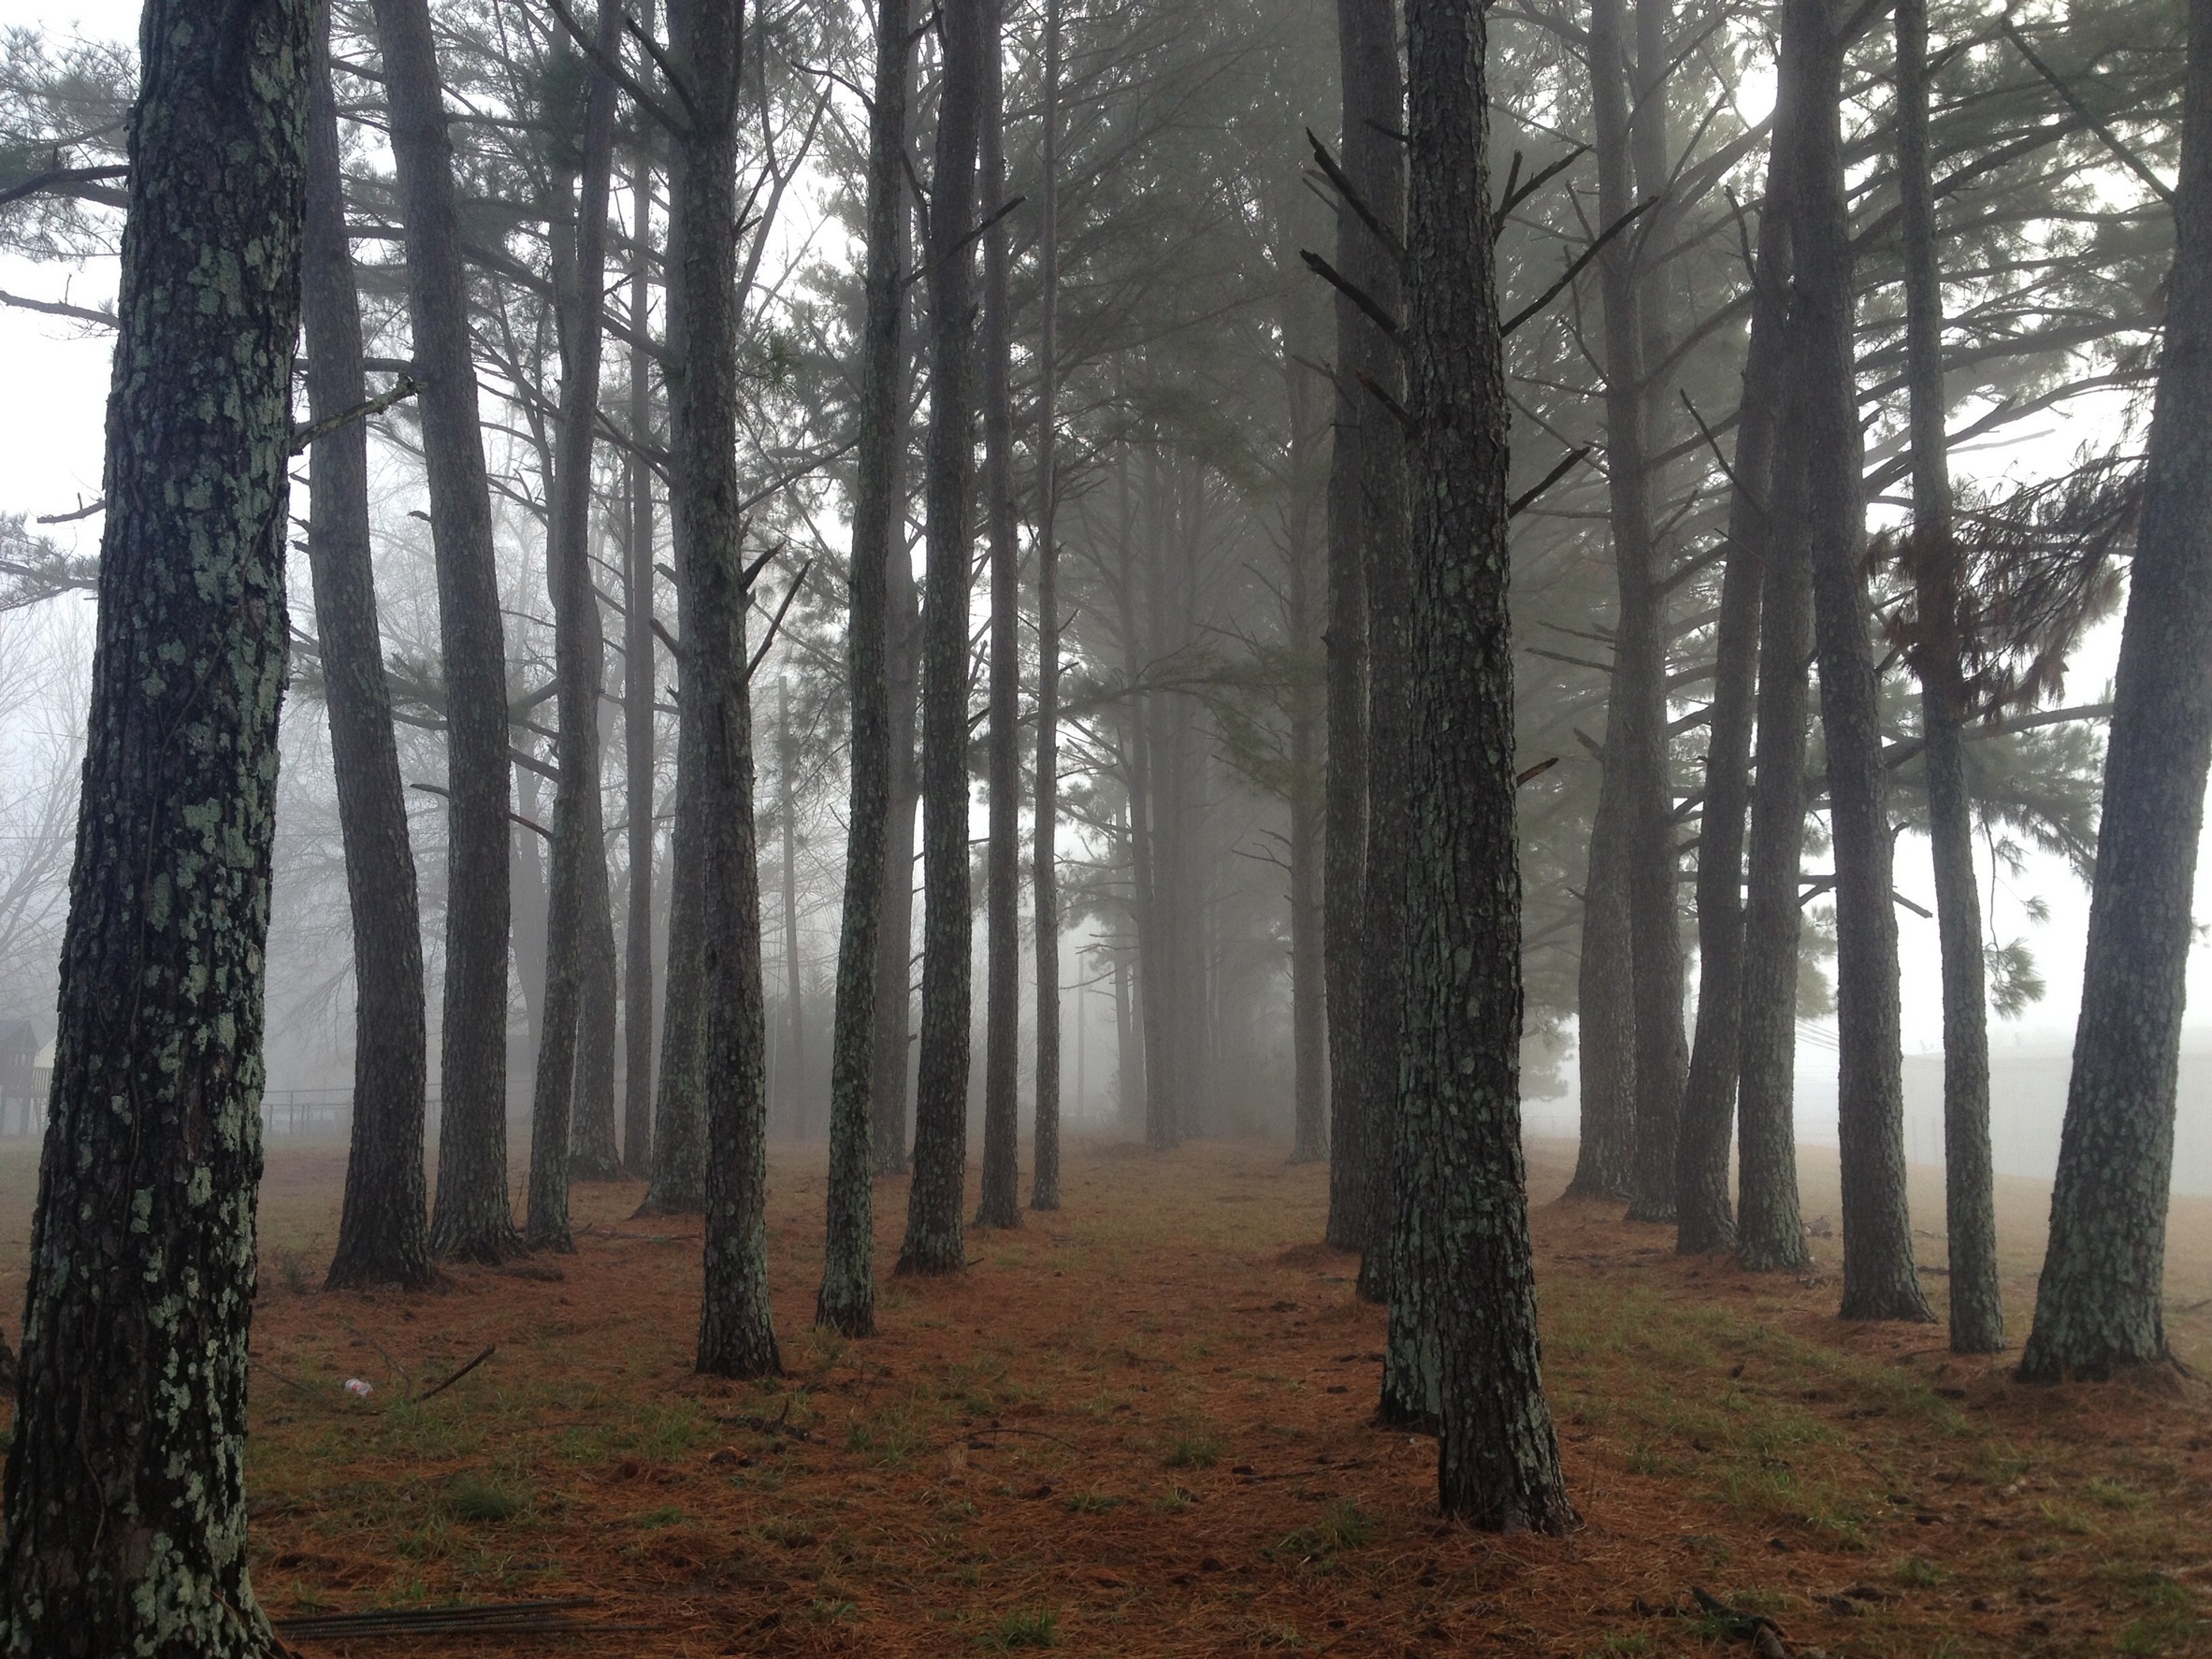
landscape, tree, nature, forest, outdoor, wilderness, branch, plant, mist, countryside, sunlight, foggy, environment, soil, season, trees, spruce, deciduous, grove, woodland, habitat, ecosystem, biome, old growth forest, natural environment, atmospheric phenomenon, woody plant, temperate broadleaf and mixed forest, temperate coniferous forest